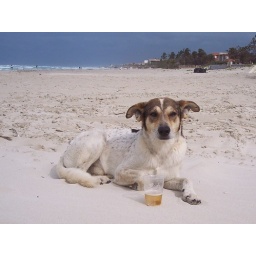
A dog enjoys a cerveca on the beach in Varadero